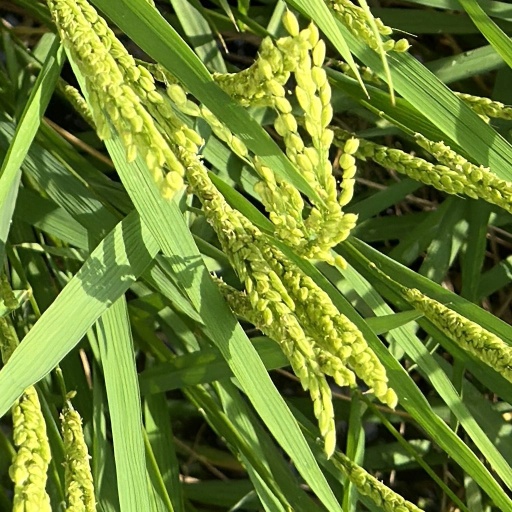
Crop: rice